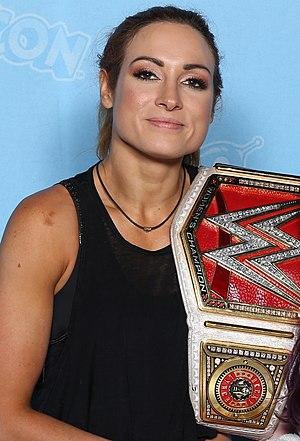
Rebecca Quin née le 30 janvier 1987 à Limerick en Irlande est une catcheuse et actrice irlandaise. Elle travaille actuellement à la World Wrestling Entertainment, dans la division Raw, sous le nom de Becky Lynch. Elle est la première catcheuse à remporter les deux titres des deux divisions, gagnés à WrestleMania 35 en battant Ronda Rousey et Charlotte Flair dans un Triple Threat Match, le premier main event féminin de l'histoire de WrestleMania. Elle connaît le règne le plus long de l'histoire du titre féminin de Raw avec 1 an, 1 mois et 8 jours.
La 36ᵉ édition de WrestleMania est un spectacle de catch produit par la World Wrestling Entertainment, une fédération de catch américaine, qui est télédiffusée, visible en paiement à la séance et sur le WWE Network. L'événement s'est déroulé pour la première fois de son histoire les 4 et 5 avril 2020 à huis clos au WWE Performance Center à Orlando. Le Raymond James Stadium à Tampa était originellement prévu pour accueillir ce spectacle mais la pandémie de coronavirus contraint les autorités à annuler tout rassemblement de plus de 50 personnes. Il s'agit de la trente-sixième édition de WrestleMania, qui fait partie avec le Royal Rumble, SummerSlam et les Survivor Series du « Big Four » à savoir « les Quatre Grands », les quatre plus grands événements que produit la compagnie chaque année.